Abbey of Blanche-Couronne

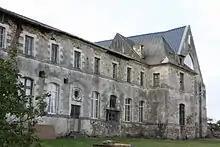
Abbey of Blanche-Couronne

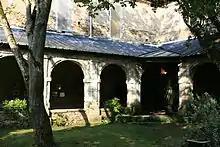
Cloister of the Abbey of Blanche-Couronne

The Abbey of Our Lady of Blanche-Couronne ("Abbaye Notre-Dame de Blanche-Couronne") is a former Benedictine and Cistercian abbey located in La Chapelle-Launay in the department of Loire-Atlantique in France.